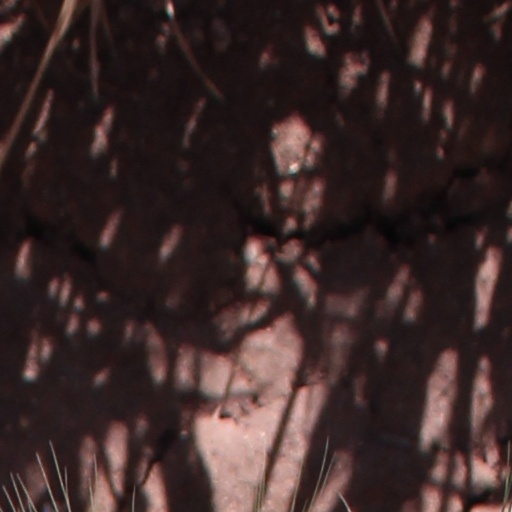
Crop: wheat